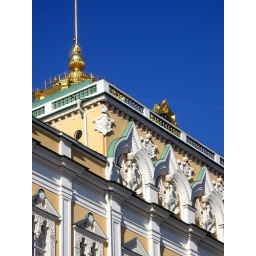
roof on one building in the Kremlin